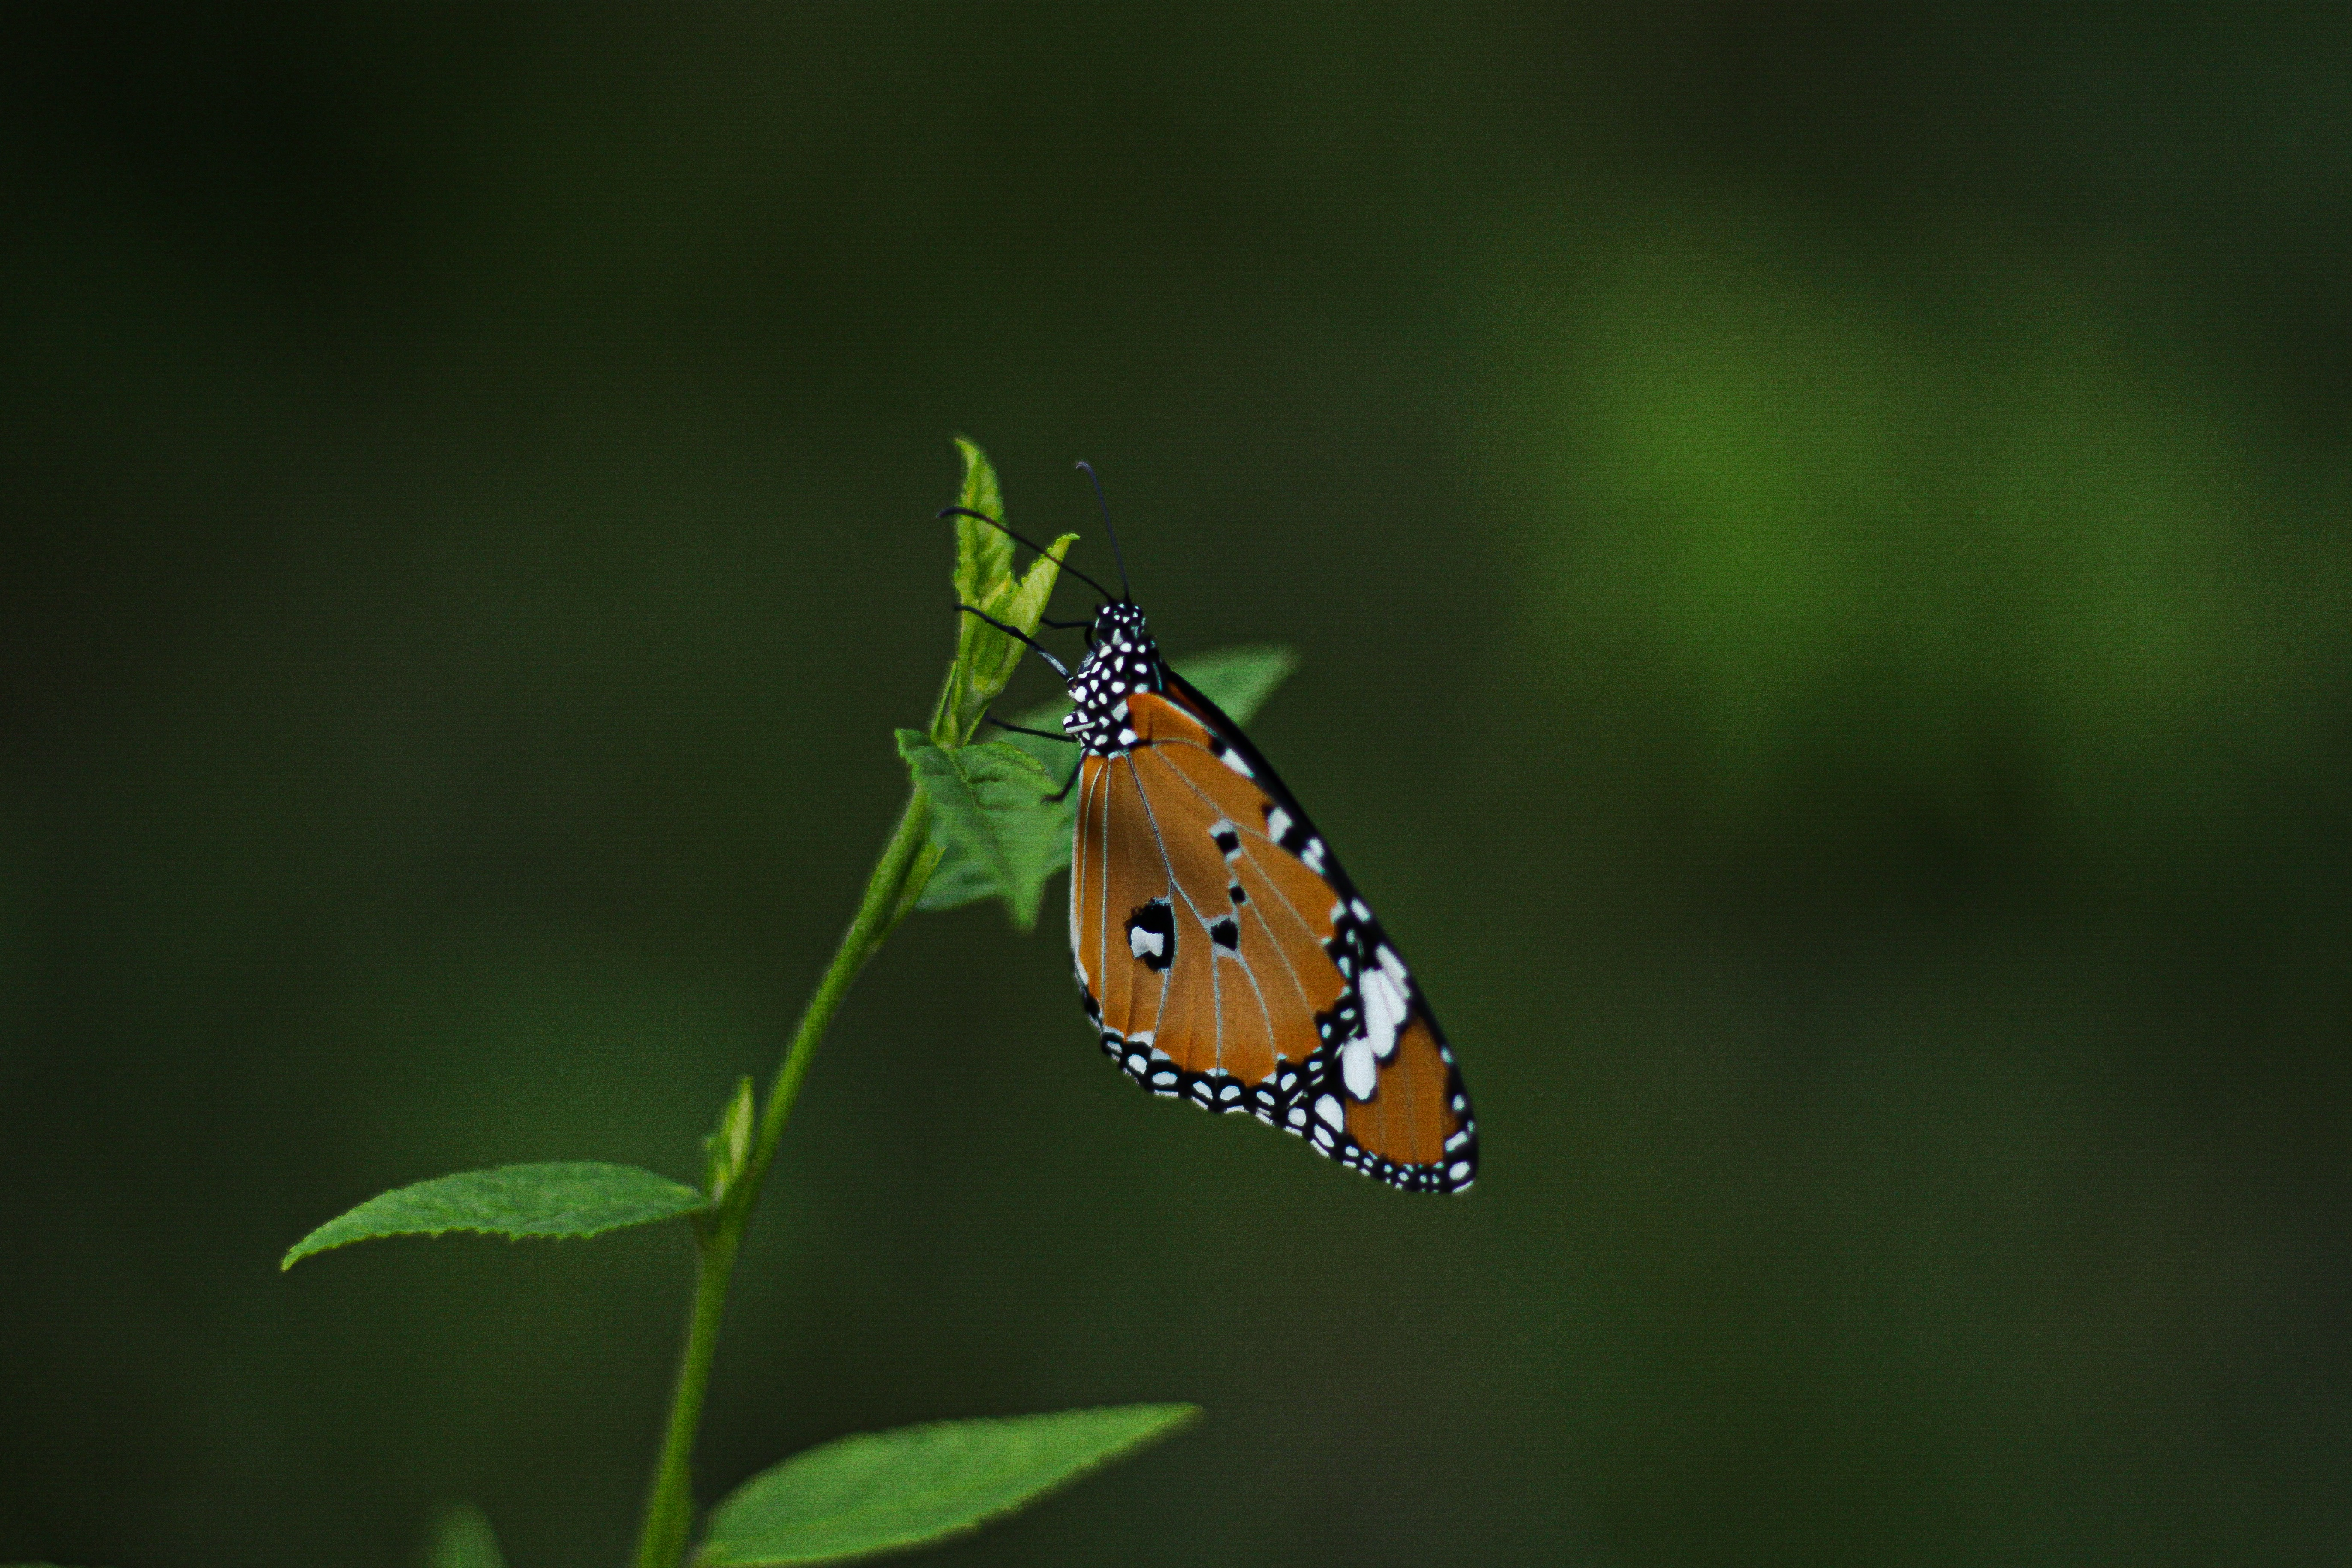
natural, pollinator, insect, arthropod, butterfly, moths and butterflies, plant, liquid, terrestrial plant, pest, invertebrate, macro photography, wildlife, moth, parasite, electric blue, natural landscape, brush footed butterfly, plant stem, lycaenid, symmetry, riodinidae, pieridae, flowering plant